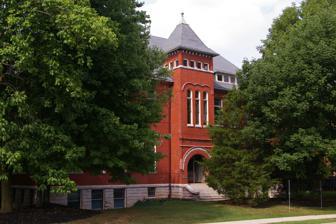
Building: Simpson Street School
Country: United States of America
Year built: 1892
United States historic place Simpson Street School U.S. National Register of Historic Places Simpson Street School, September 2013 Show map of Pennsylvania Show map of the United States Location Simpson & High Sts., Mechanicsburg, Pennsylvania Coordinates 40°12′39″N 77°00′39″W / 40.21083°N 77.01083°W / 40.21083; -77.01083 Area 1.9 acres (0.77 ha) Built 1892 Architect Smith, J.C.; Lappley, Clayton Architectural style Late Gothic Revival, Romanesque NRHP reference No. 83002233 Added to NRHP February 24, 1983 The Simpson Street School is an historic, American school complex that is located in Mechanicsburg in Cumberland County, Pennsylvania . It was listed on the National Register of Historic Places in 1983. History and architectural features This complex consists of a Romanesque Revival -style building that was built in 1892, and two Late Gothic Revival -style buildings that were added during the 1920s. The 1892 building is square in plan, two-and-one-half-story structure with a raised basement. It was built using pressed brick and features three ornate projecting entrances. The addition was built in two phases, in 1926 and 1929. It is a two-story structure that was built using yellow brick with brownstone trim. It was used as a high school until 1957, then as a junior high until 1981, when it was sold by the school district. It was listed on the National Register of Historic Places in 1983. References